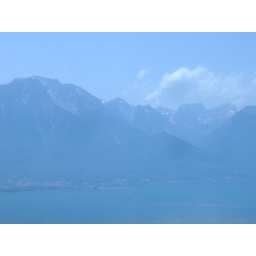
Swiss mountain lake in the morning.